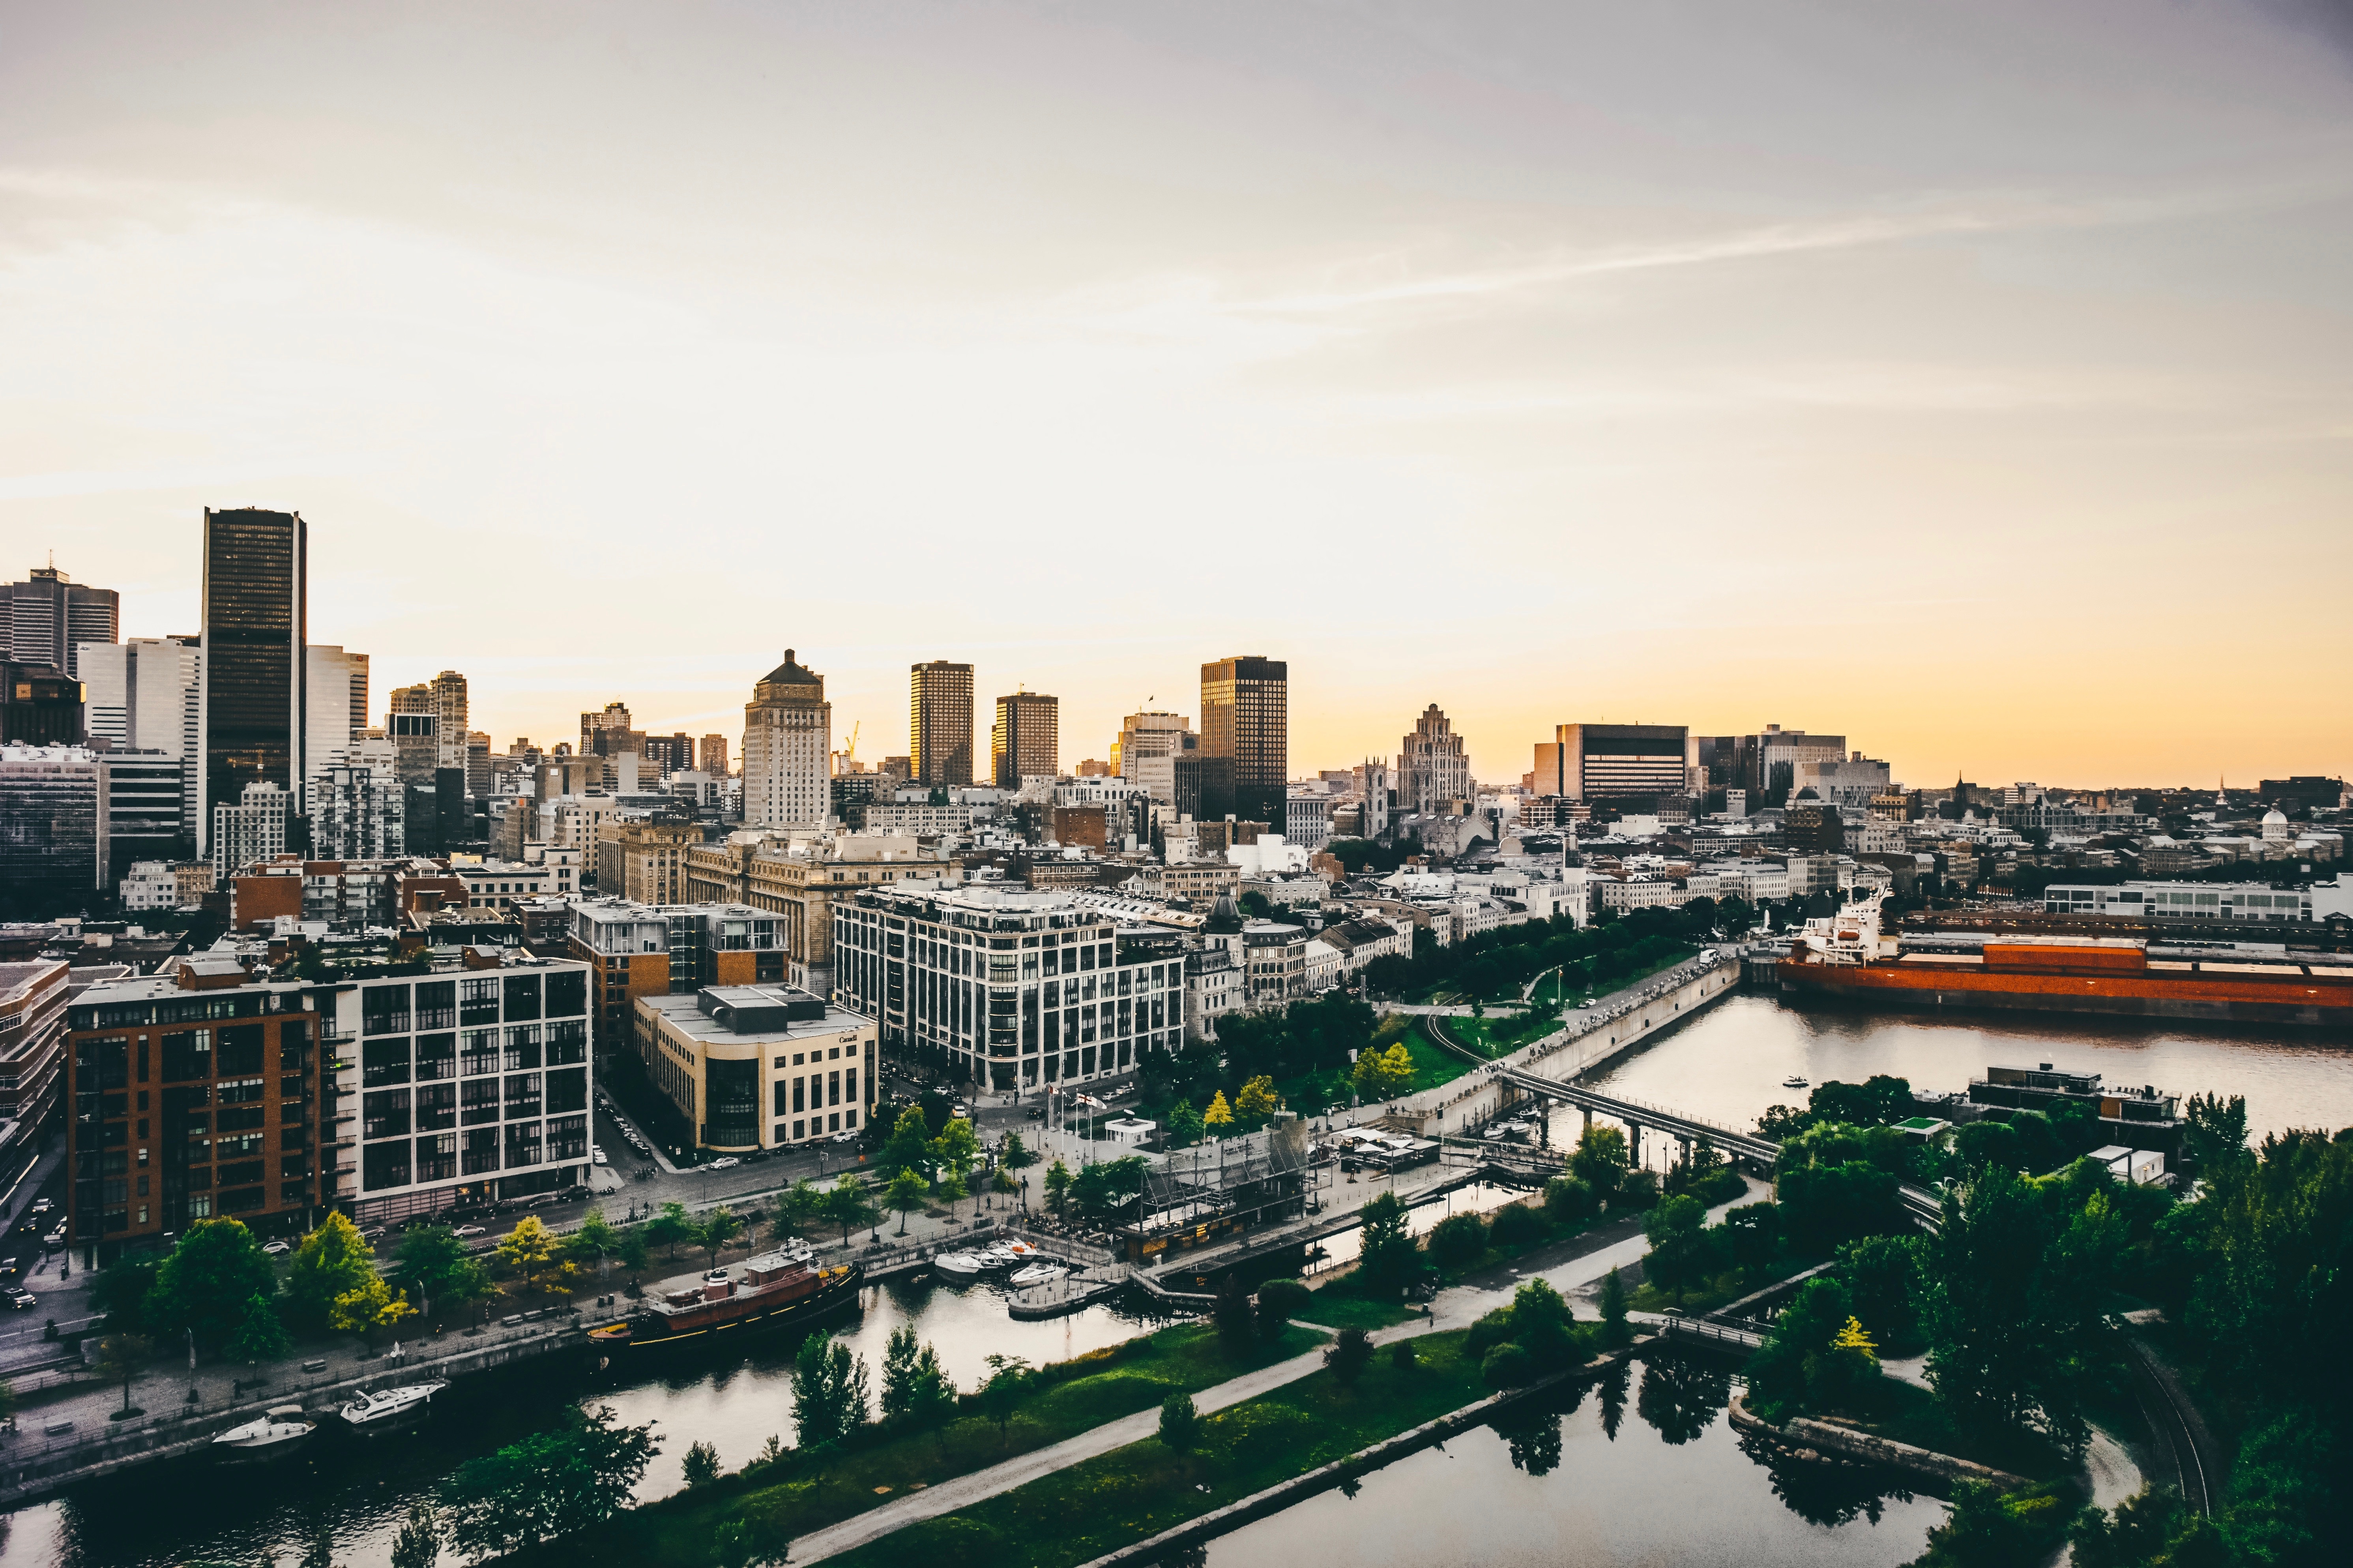
horizon, skyline, photography, house, building, city, skyscraper, cityscape, panorama, downtown, dusk, suburb, landmark, waterfront, tower block, metropolis, neighbourhood, bird's eye view, aerial photography, urban area, residential area, geographical feature, human settlement, metropolitan area